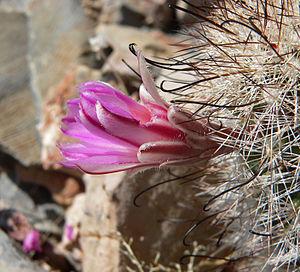
Mammillaria tetrancistra est une espèce de plantes de la famille des Cactaceae.